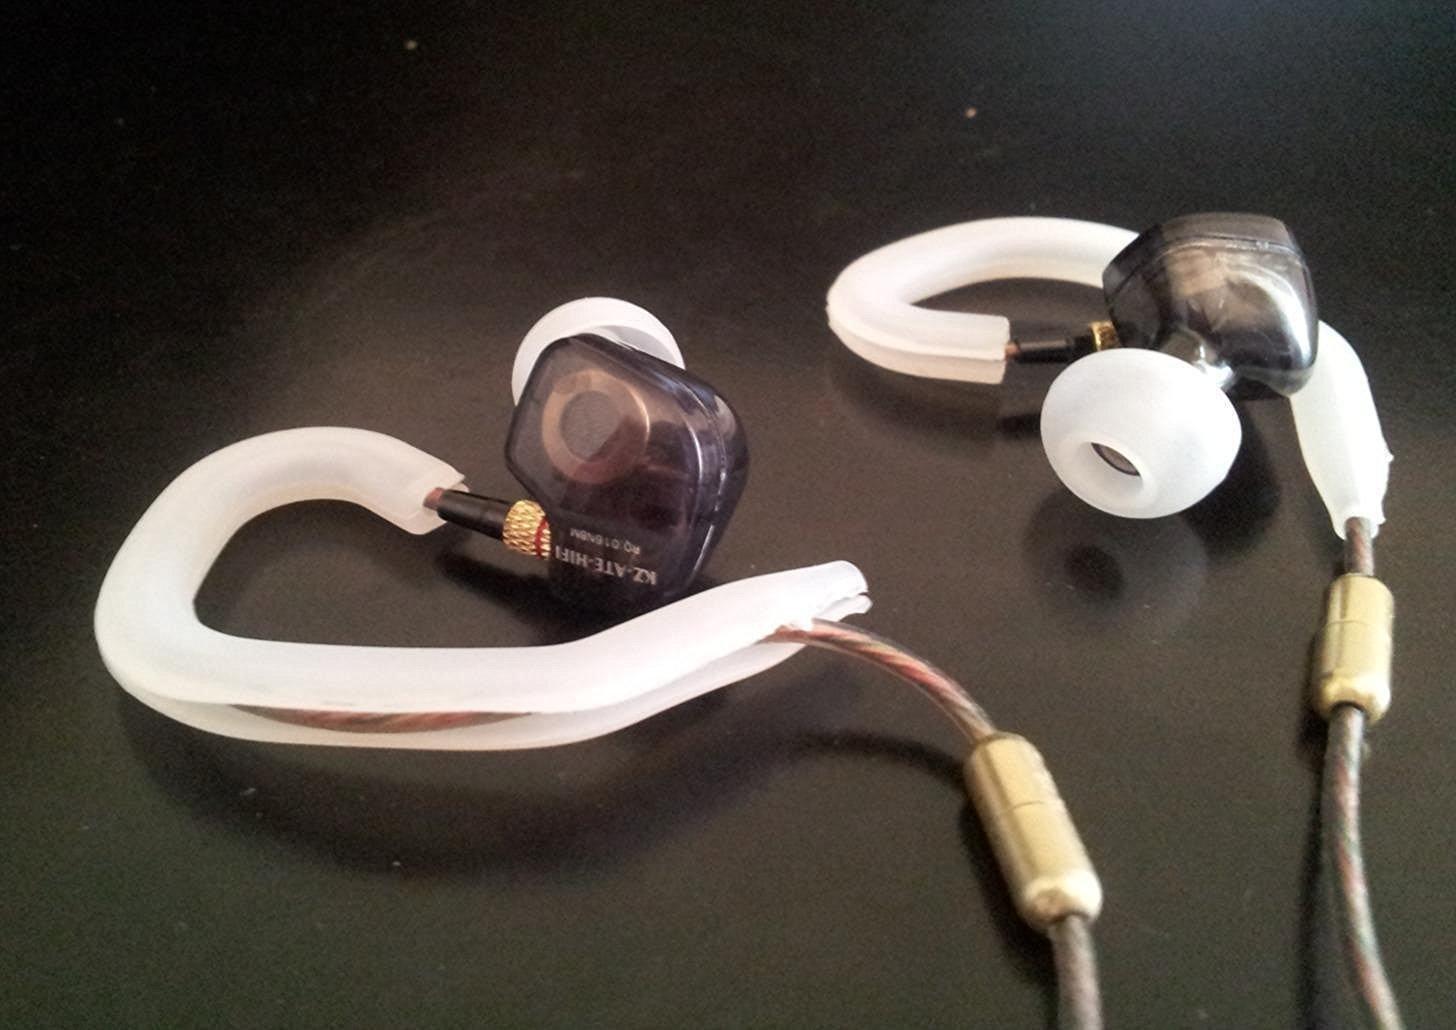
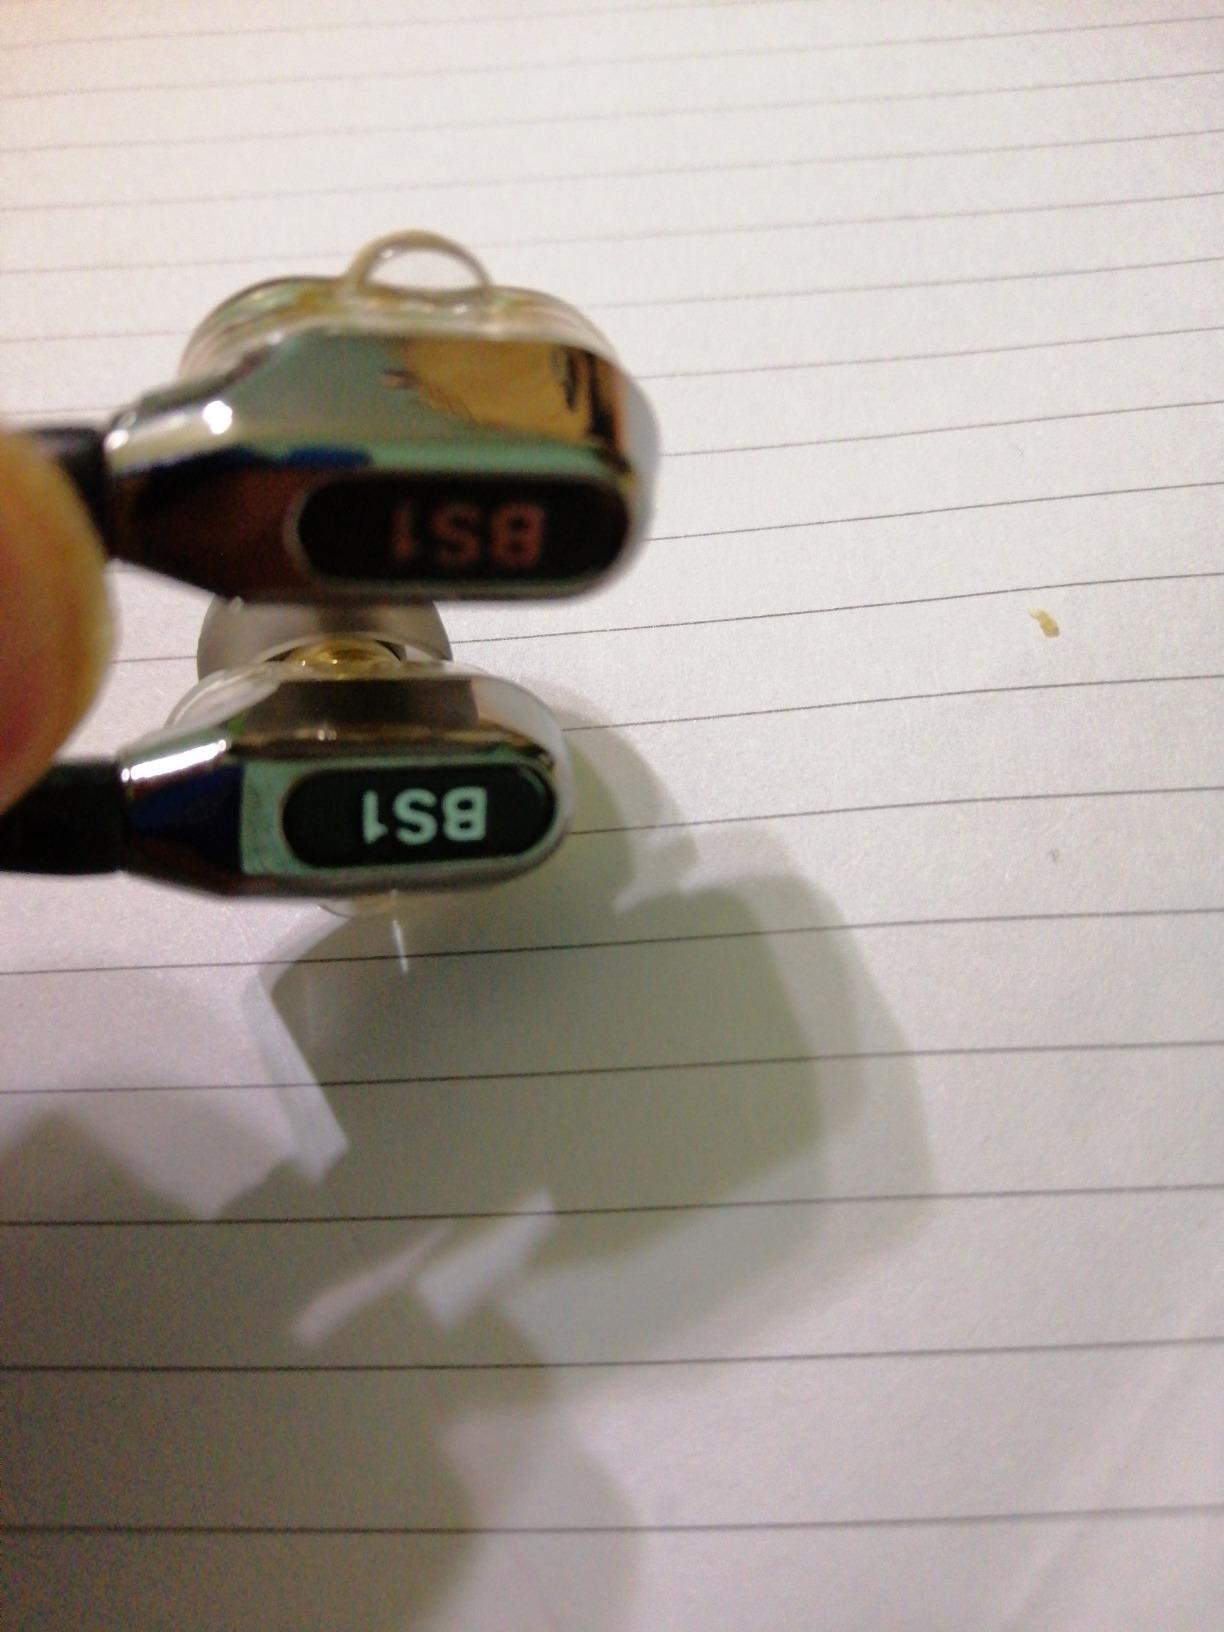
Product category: headphones
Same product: no